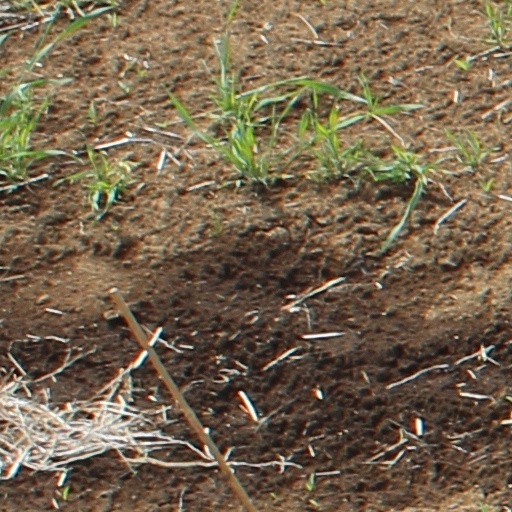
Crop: wheat